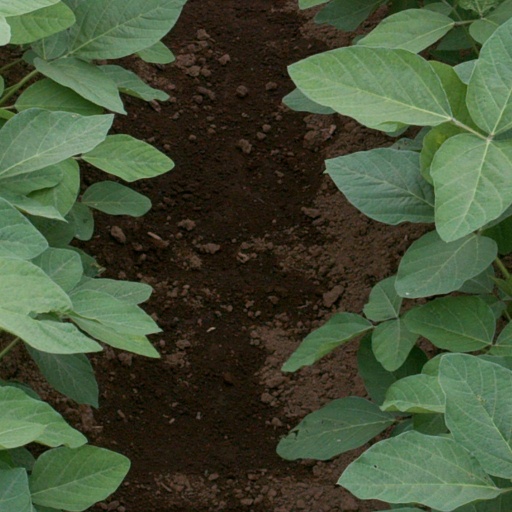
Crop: soybean